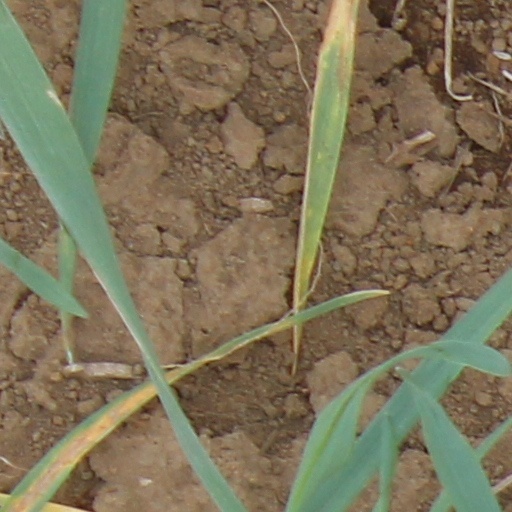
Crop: wheat